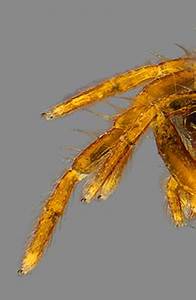
Label: spider